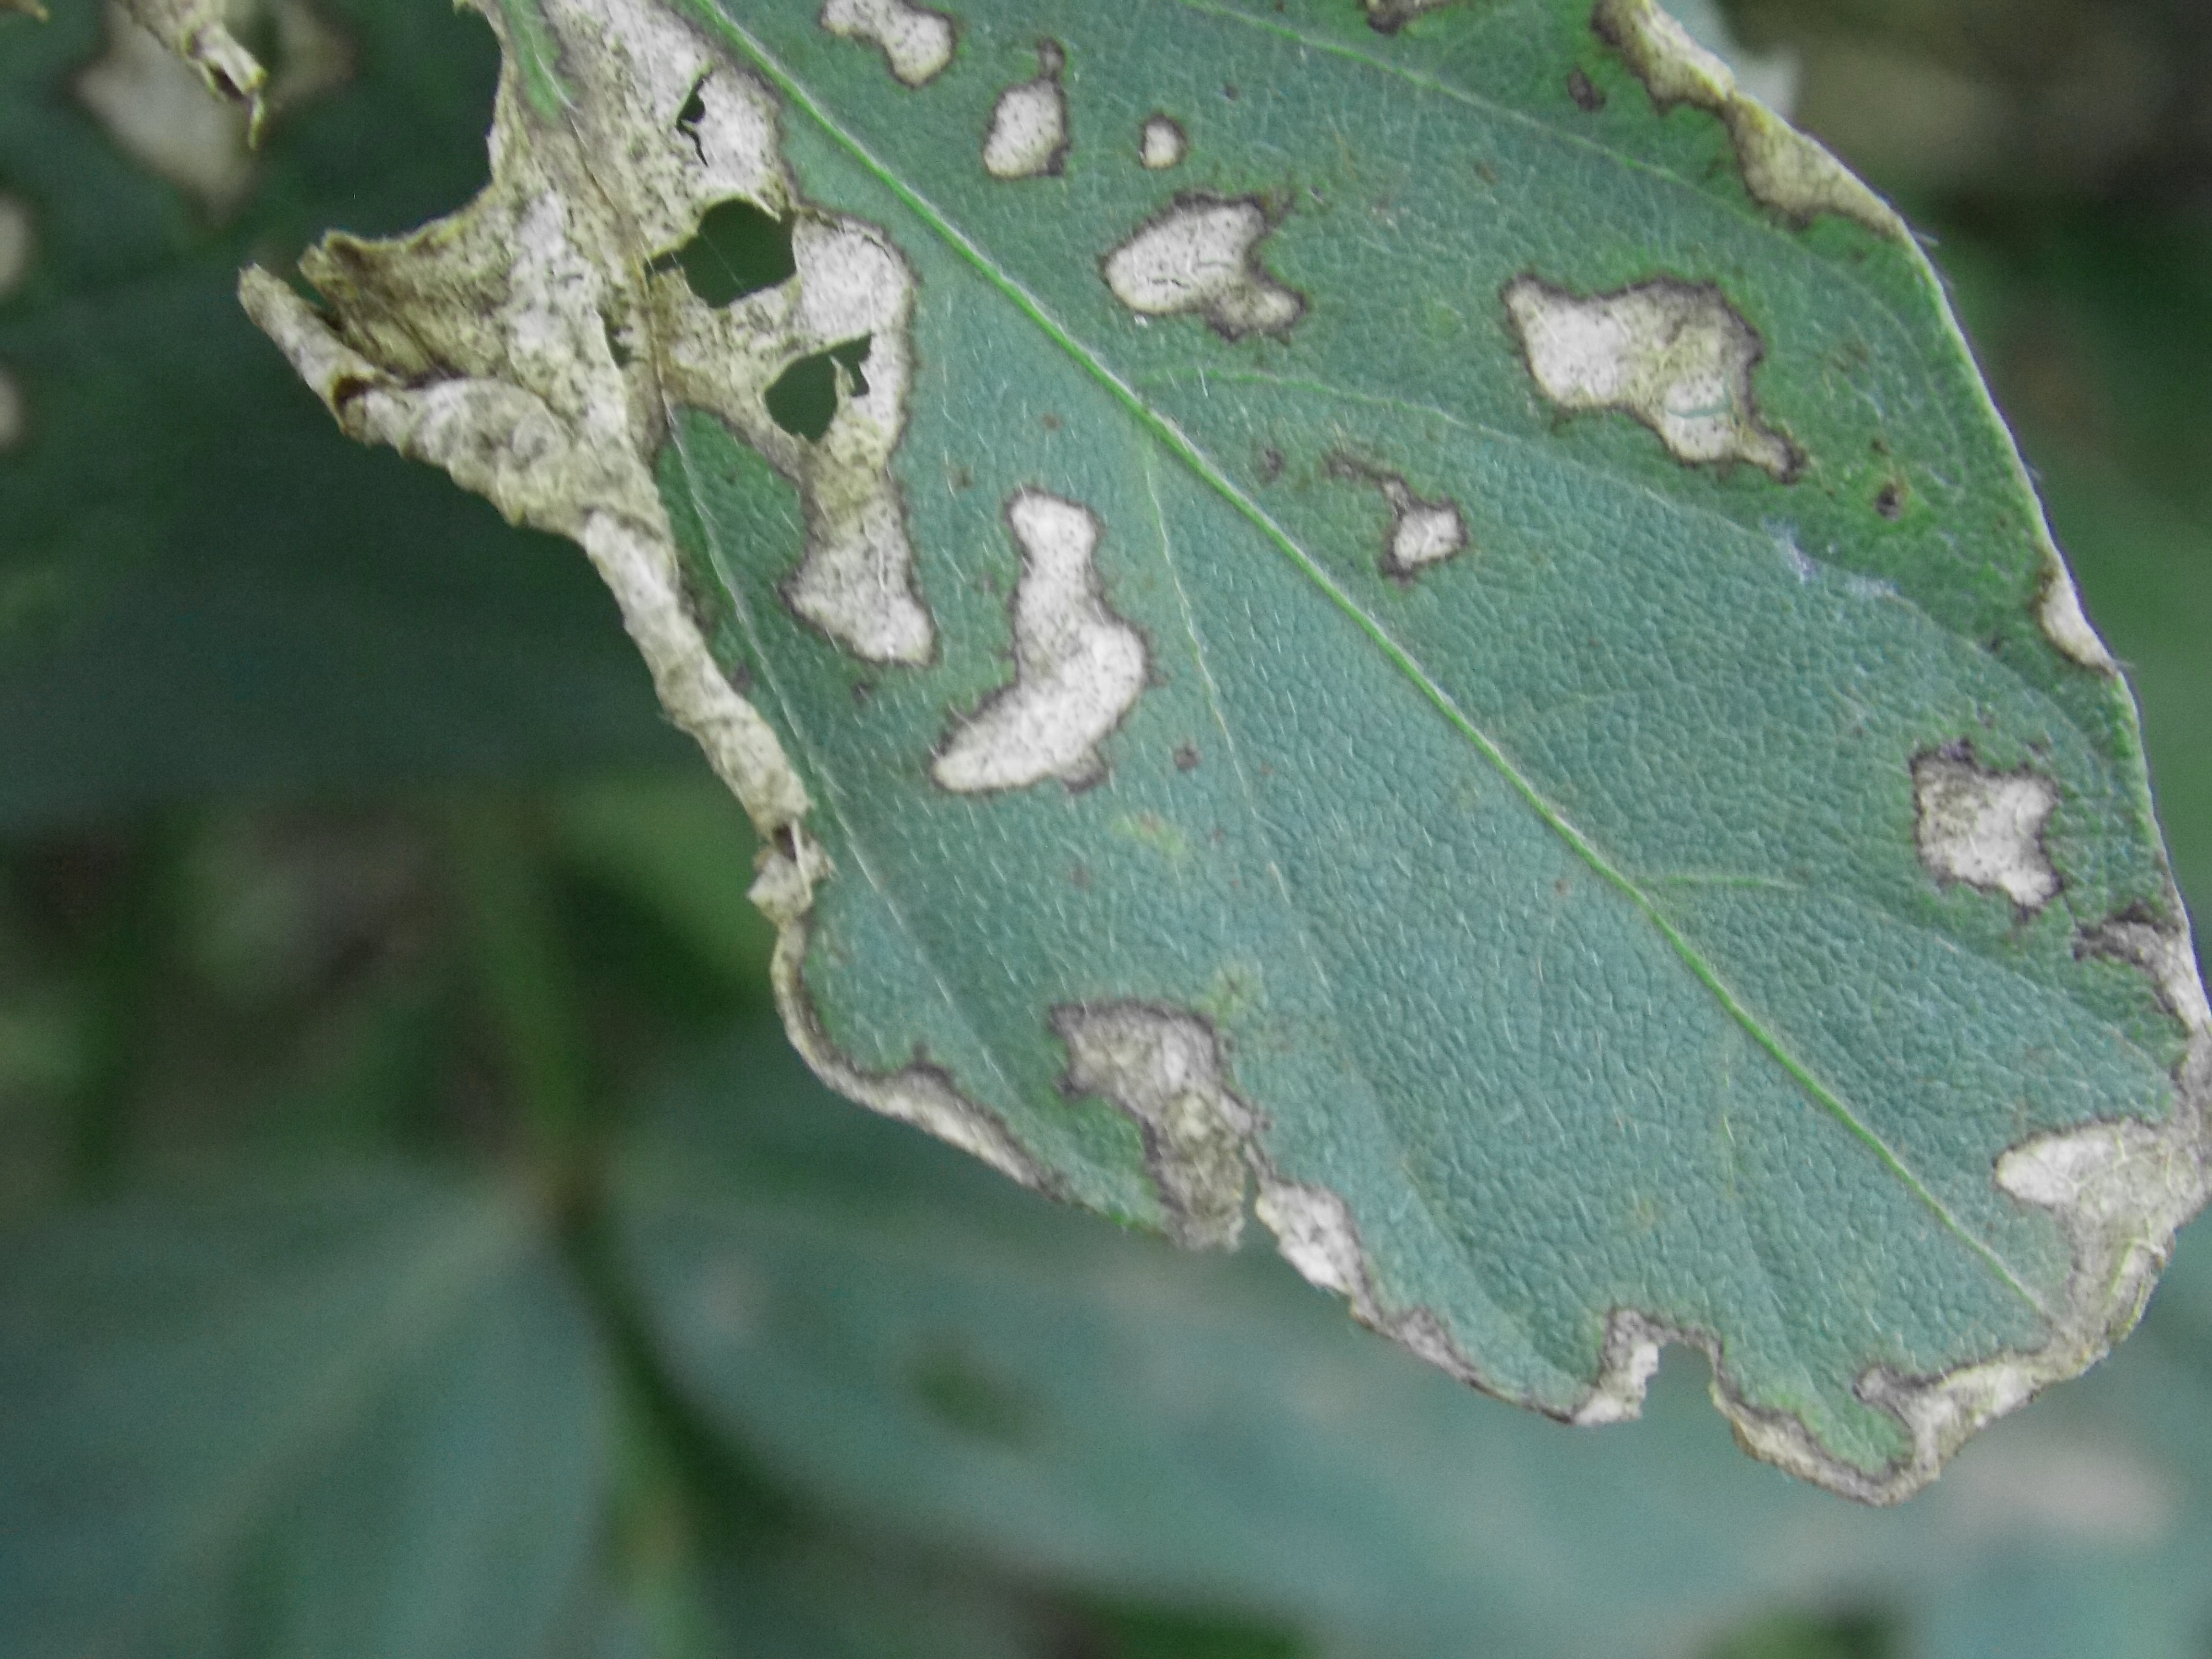
Label: Disease